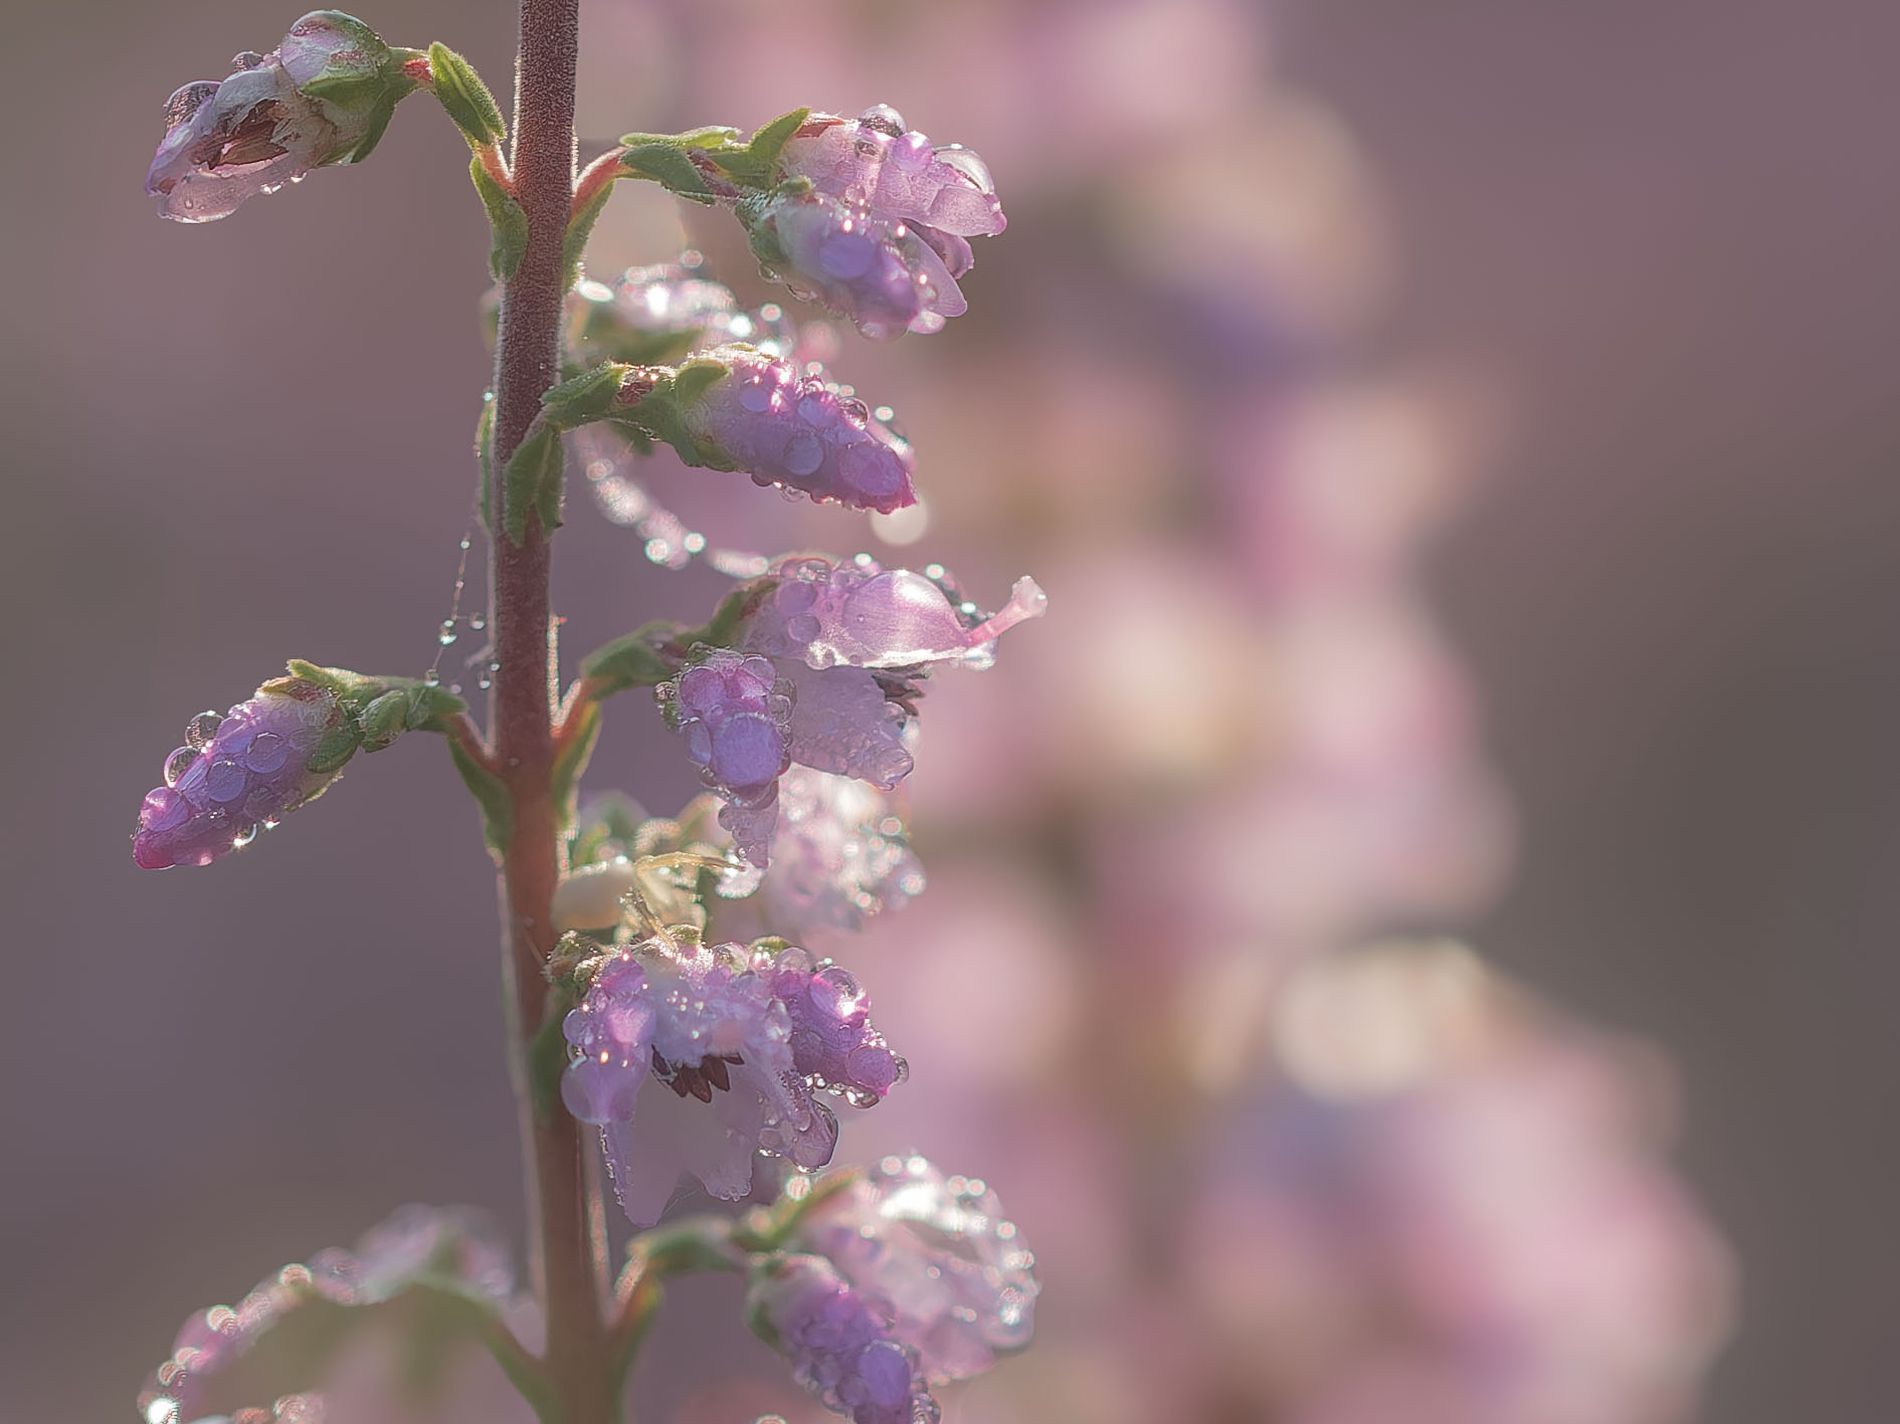
Purple blossom
The photo shows cheerful purple flowers covered with small water droplets along its branches. The background is blurry, which highlights the details of the small flowers.
A close-up shot of small purple flowers covered with tiny droplets of water against a blurry background. The calm pastel color palette of the photo, along with the natural sunlight, gives a spring atmosphere.
Labels: Flower, Plant, Petal, Geranium, Purple, Lupin, Ice, Bud, Sprout, Nature, Outdoors, Foxglove, Lavender, Pollen, Cherry Blossom, Weather, background, Flowers